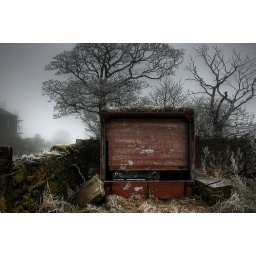
Day 42: A car in a box